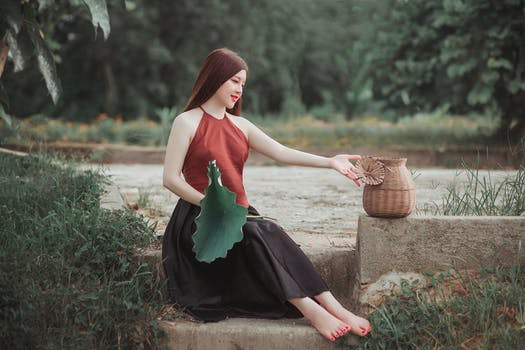
Label: No Watermark